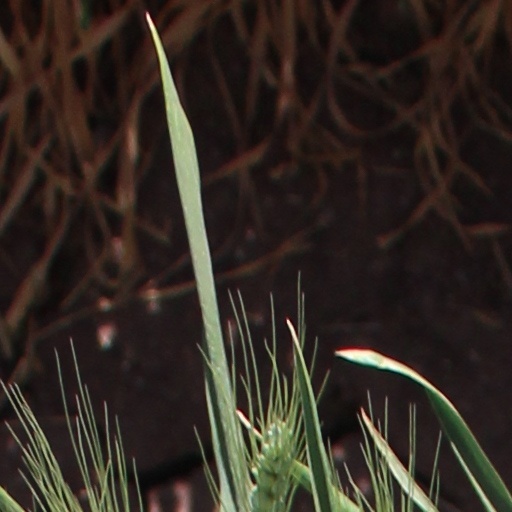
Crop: wheat